Edward Almond

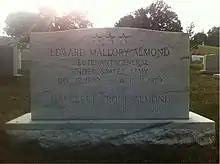
The grave of Lieutenant General Edward Almond at Arlington National Cemetery.

Historians have criticized Almond for the wide dispersal of his units during the X Corps advance into north-eastern part of North Korea, in November–December 1950. This dispersal contributed to the defeat of X Corps by Chinese troops, including the destruction of Task Force Faith, and the narrow escape of the Marines at the Battle of Chosin Reservoir. Almond was slow to recognize the scale of the Chinese attack on X Corps, urging Army and Marine units forward despite the huge Chinese forces arrayed against them. Displaying his usual reckless boldness, he underestimated the strength and skill of the Chinese forces, at one point telling his subordinate officers "The enemy who is delaying you for the moment is nothing more than remnants of Chinese divisions fleeing north. We're still attacking and we're going all the way to the Yalu. Don't let a bunch of Chinese laundrymen stop you." As stated by a close associate: "When it paid to be aggressive, Ned was aggressive. When it paid to be cautious, Ned was aggressive."